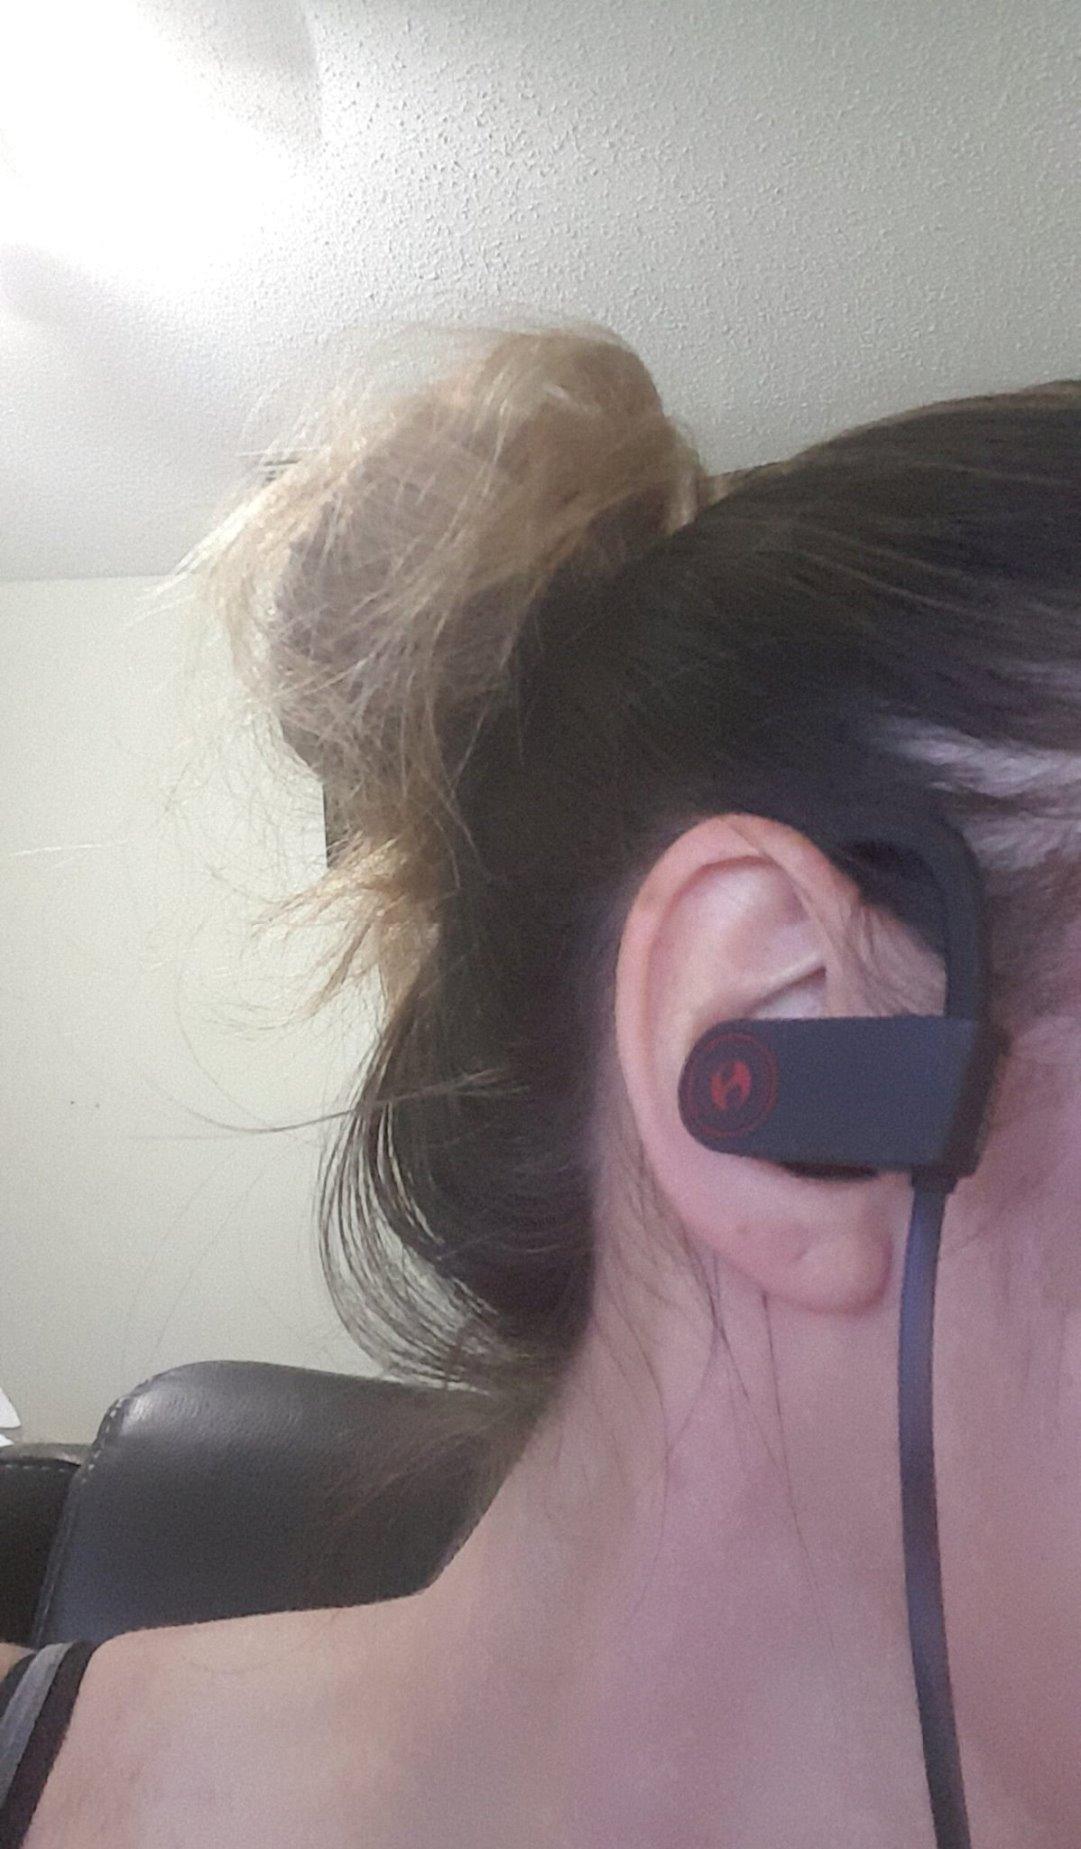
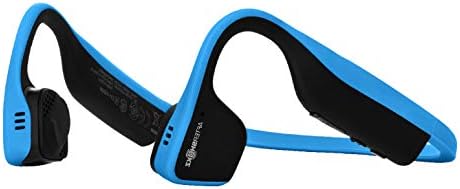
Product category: headphones
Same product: no